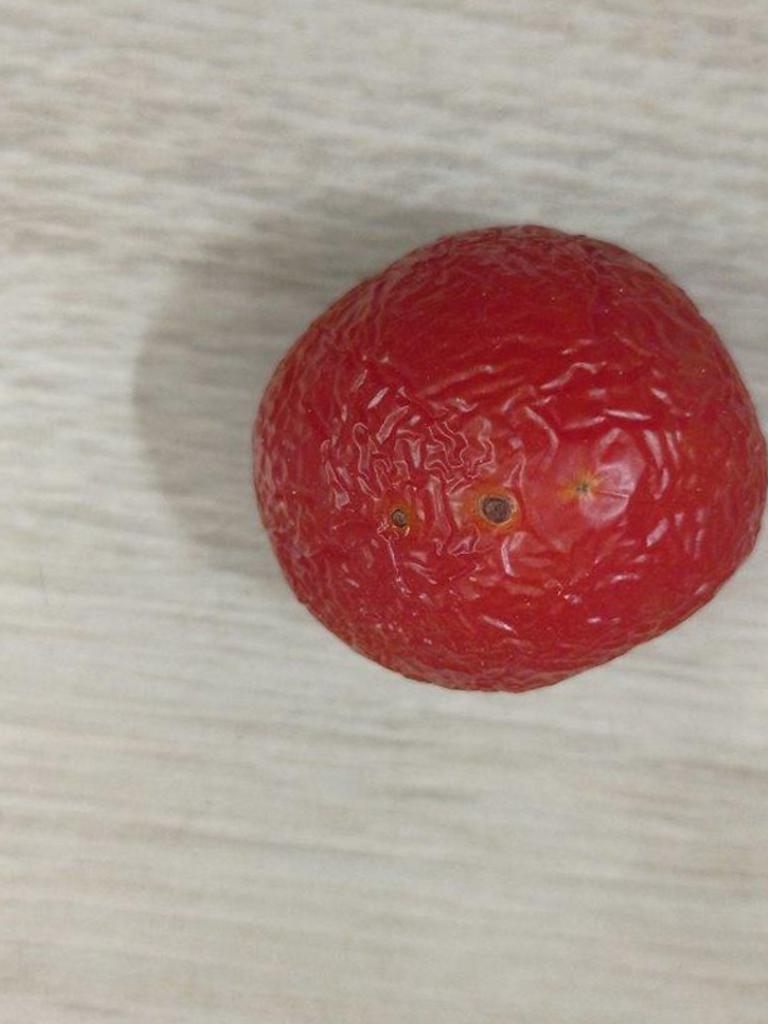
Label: Rotten